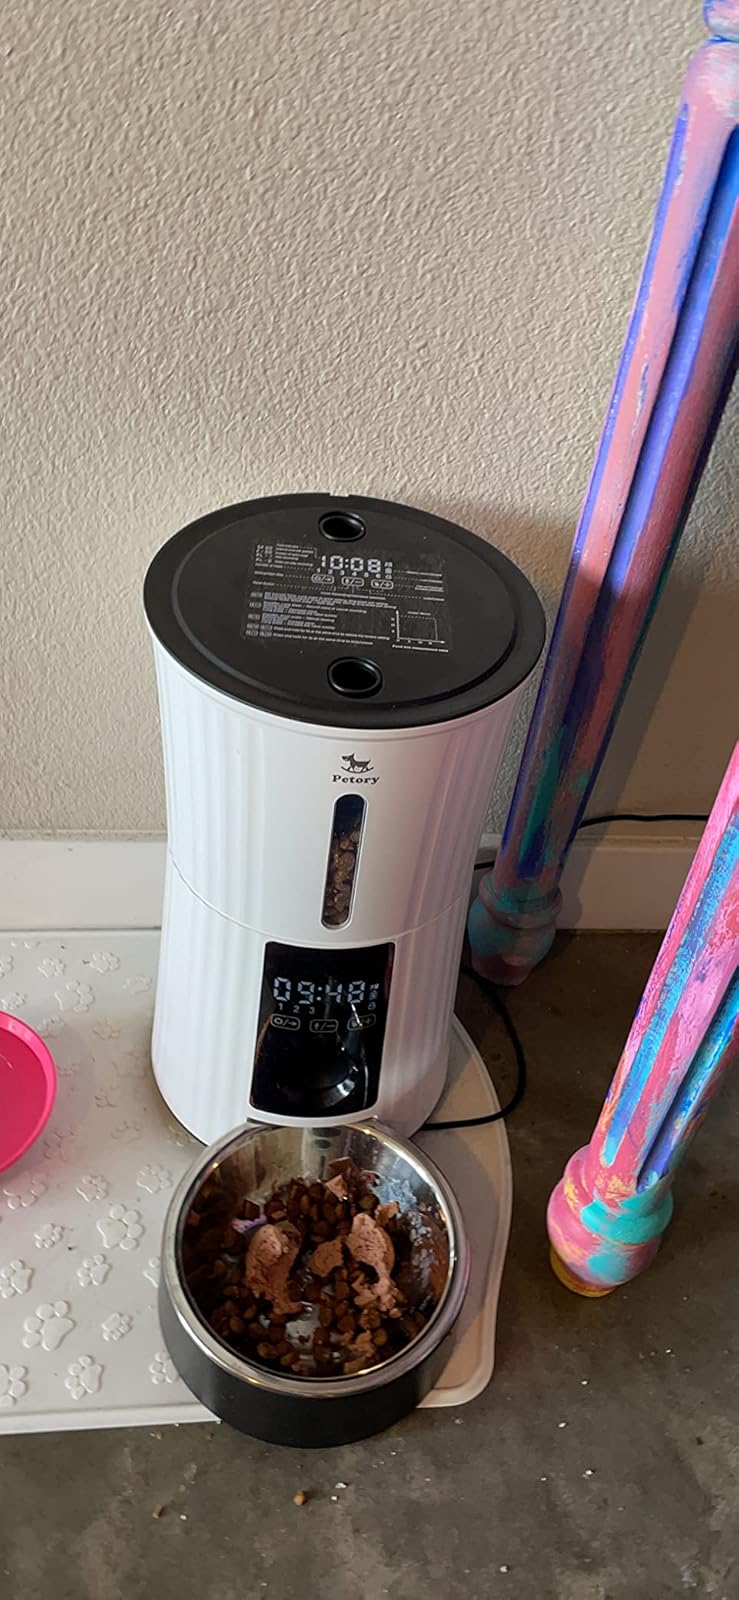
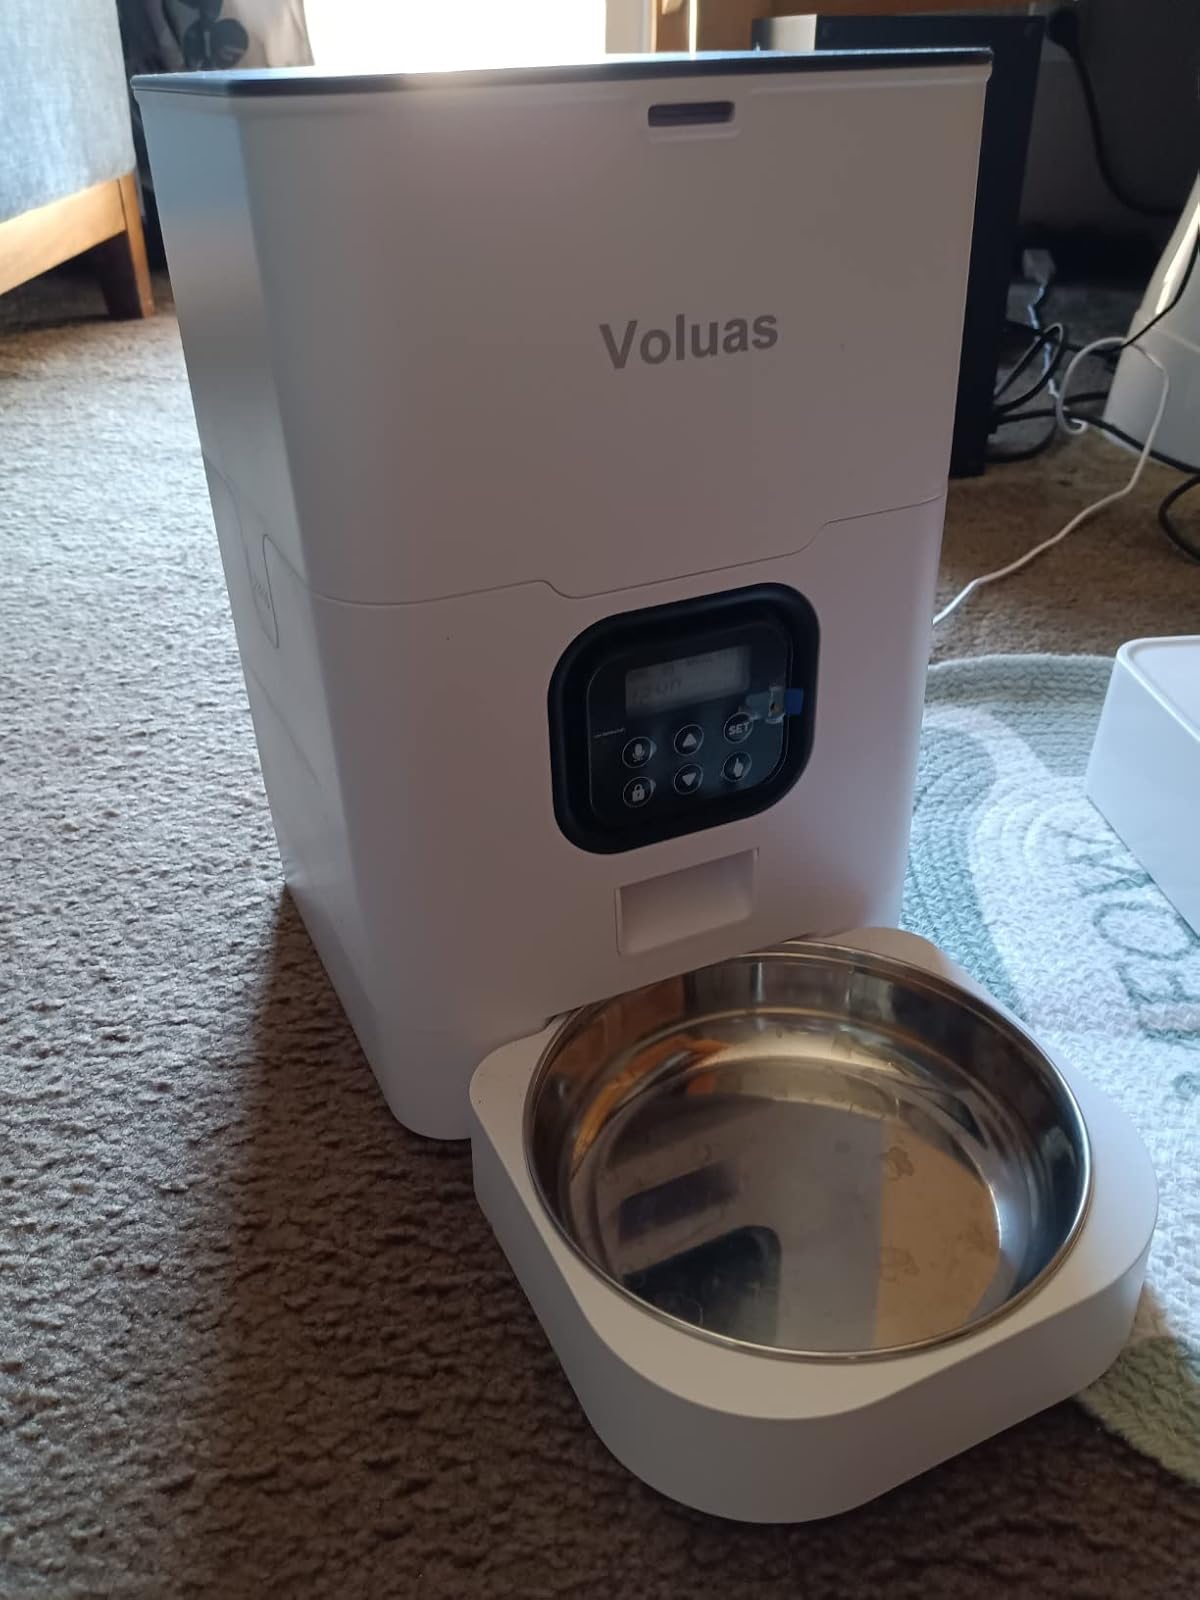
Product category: items_feeder
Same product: no